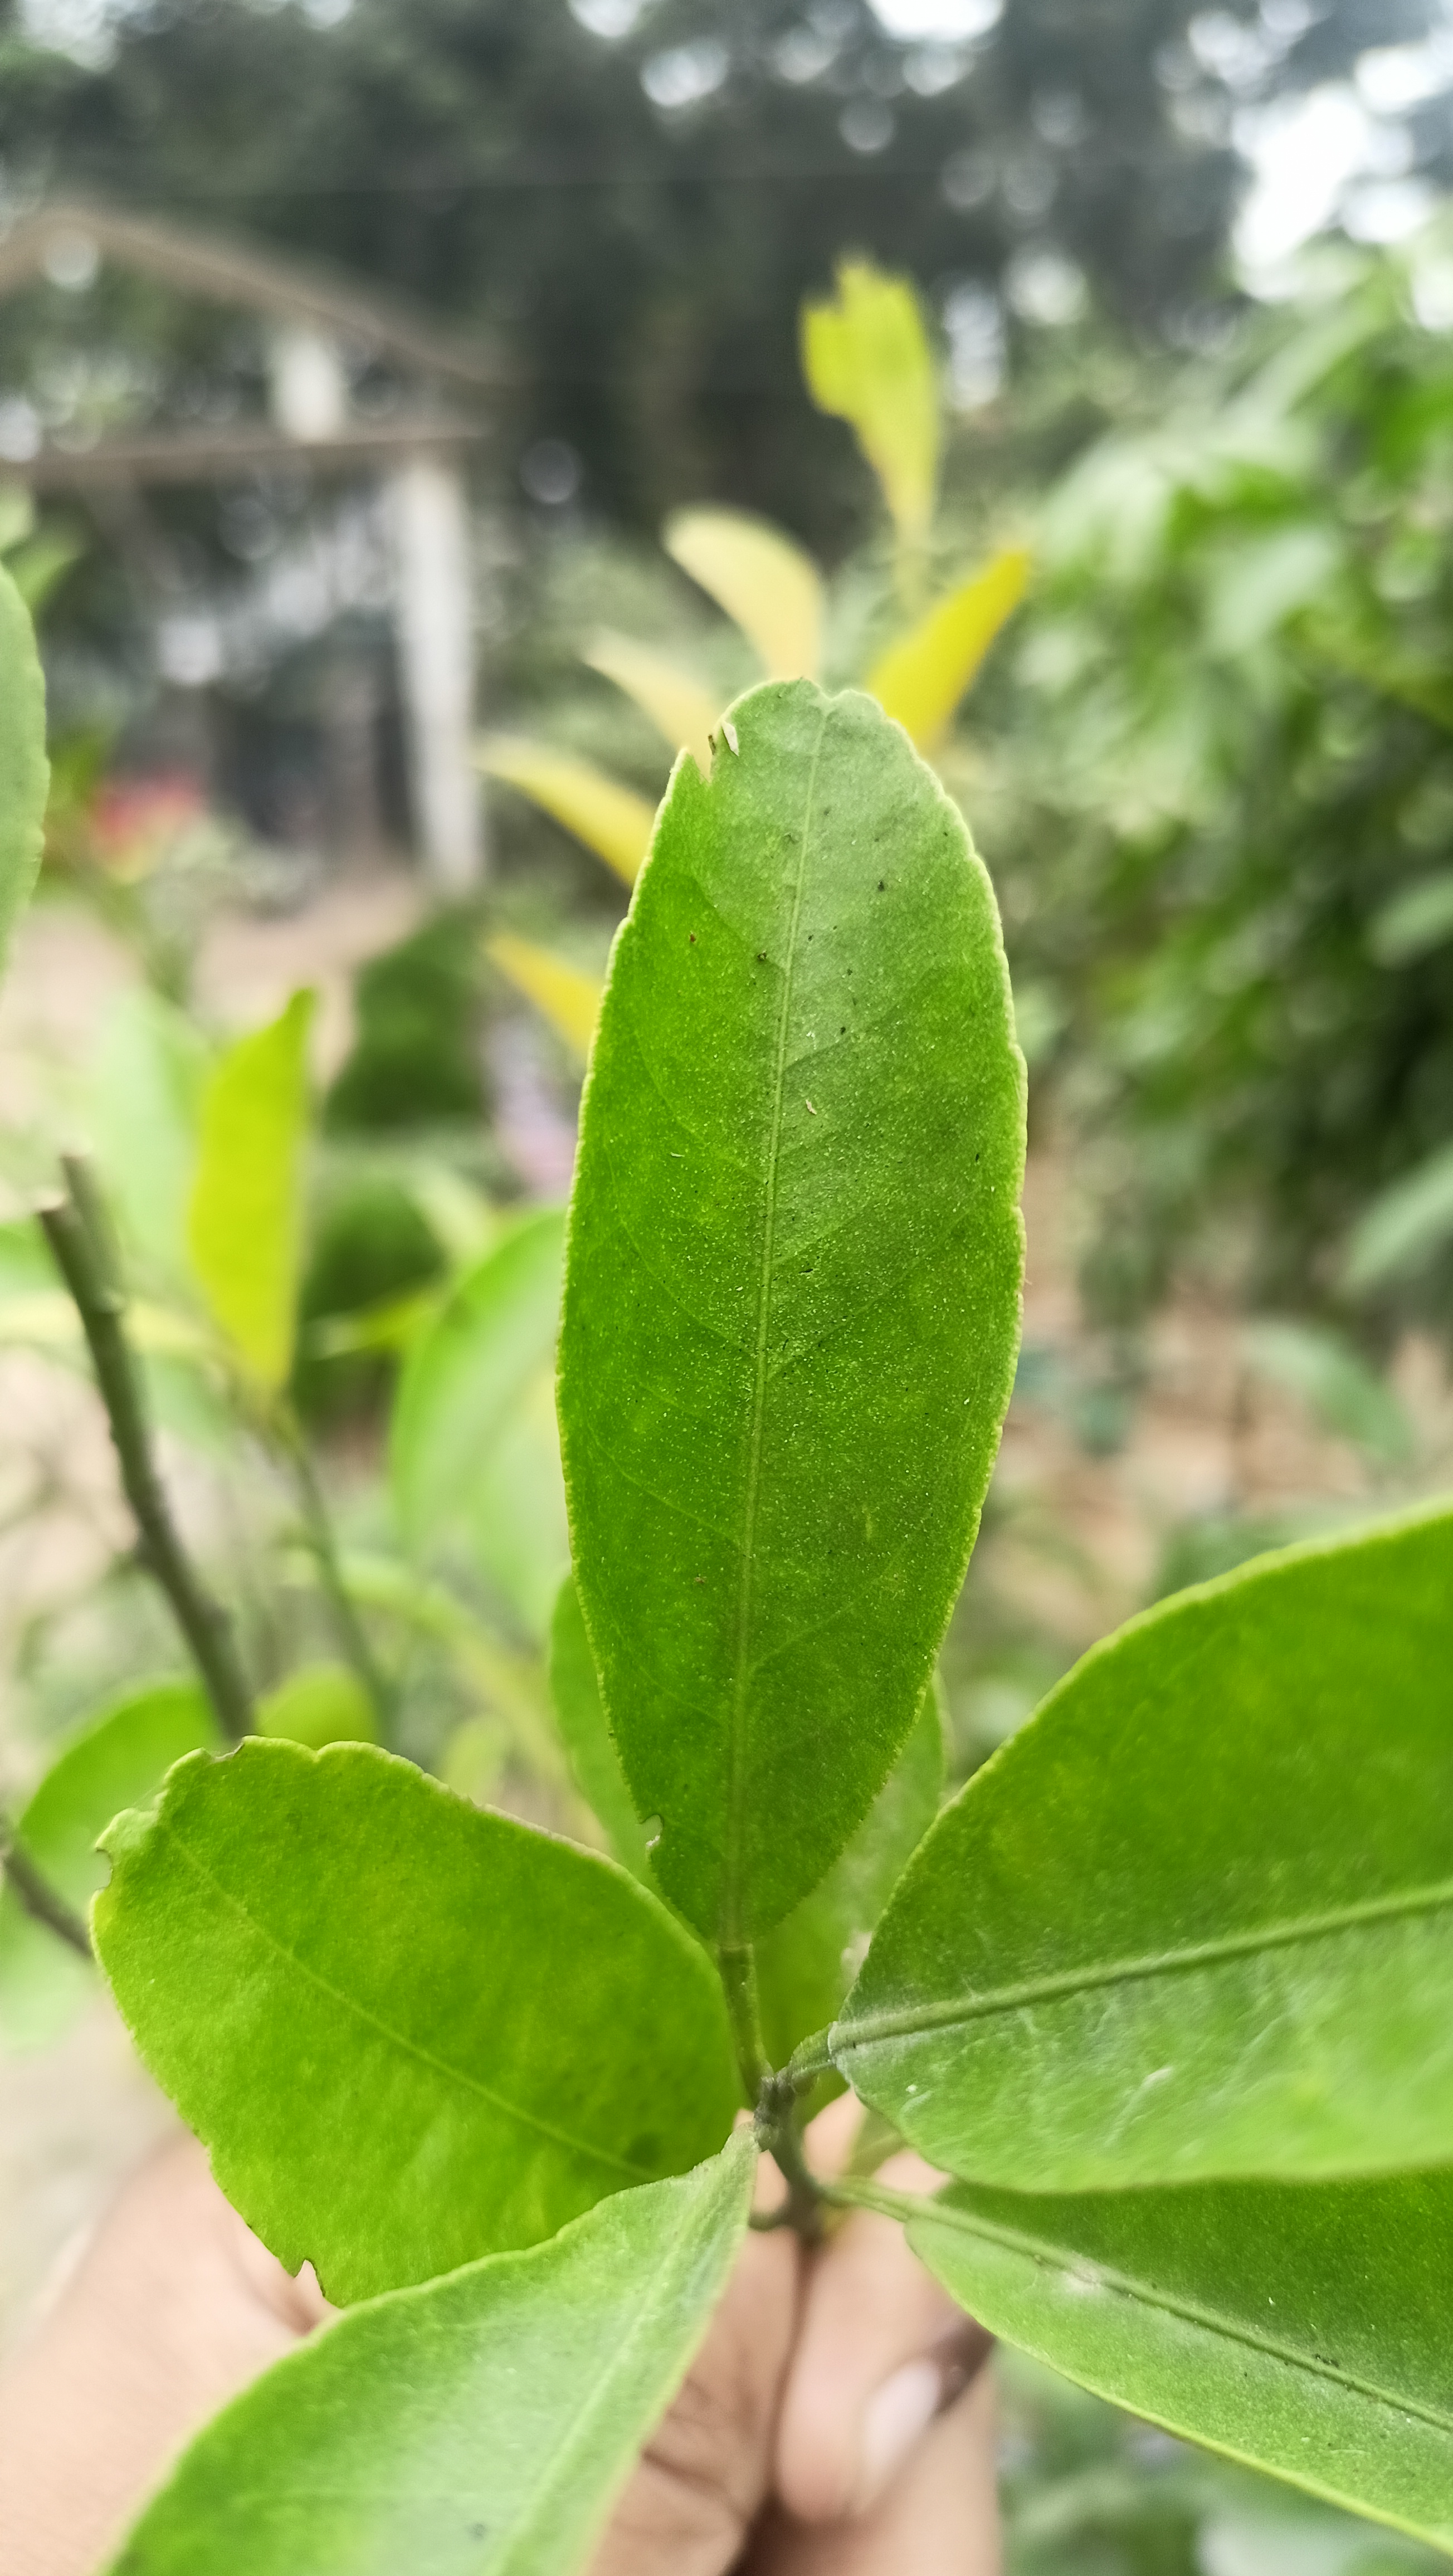
Mandarin leaf variety: Mandaring